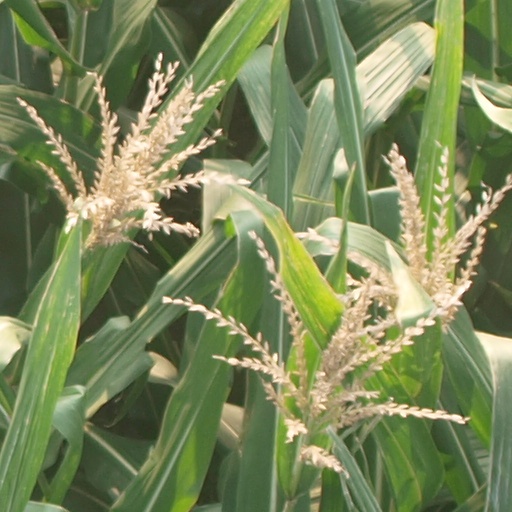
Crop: maize; corn